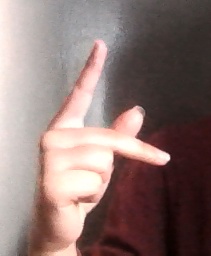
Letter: dha